Adrian Smith (basketball)

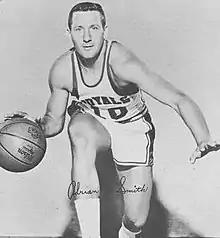

Adrian Howard "Odie" Smith (born October 5, 1936) is an American former professional basketball player.